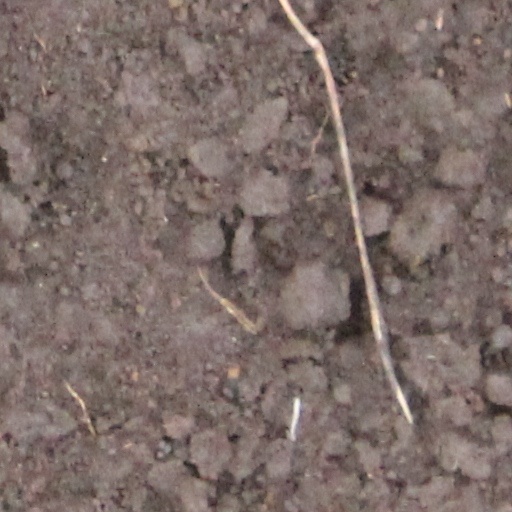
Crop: wheat